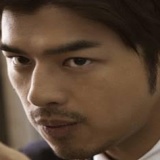
diễn viên Trần Bách Lâm